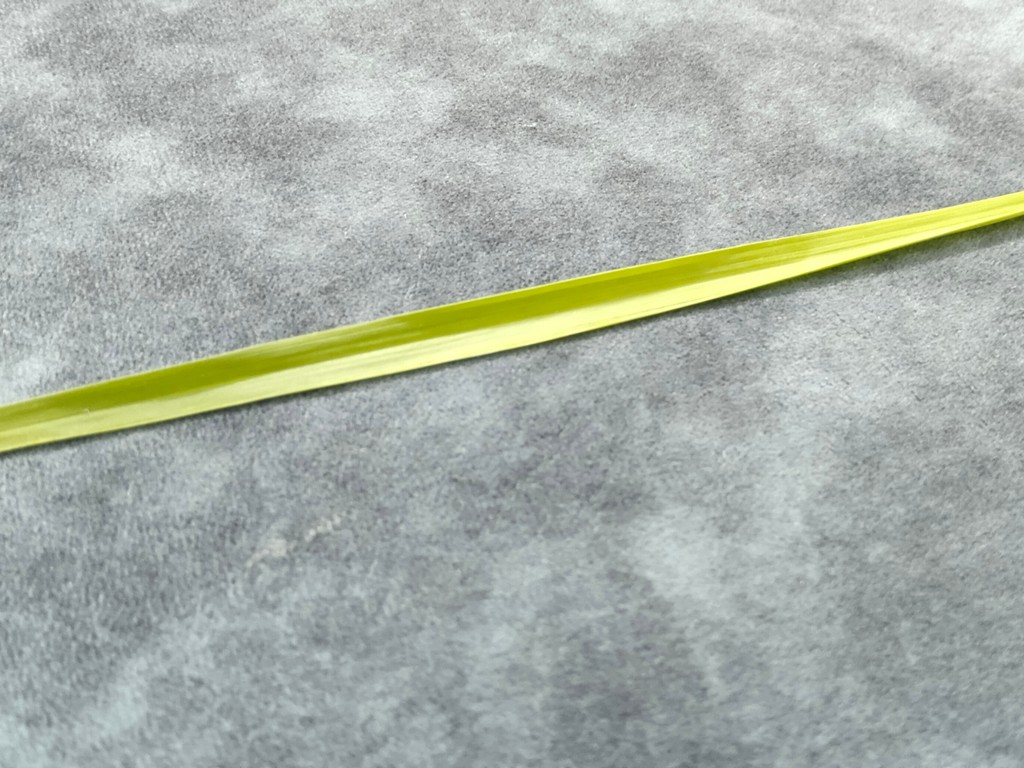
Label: Healthy